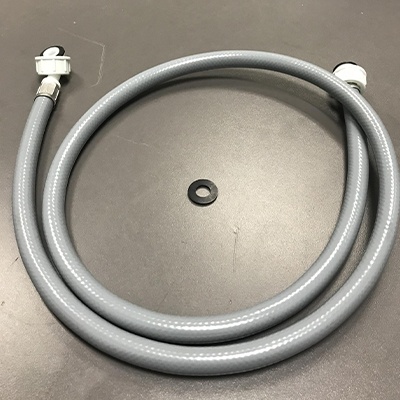
Renfert MT1 and MT Plus Water Hose
Renfert MT1 and MT Plus Water Hose Part number 9000220976
Brand: Renfert
Category: Sporting Goods > Outdoor Recreation > Cycling > Bicycle Accessories > Bicycle Water Sport Board Racks